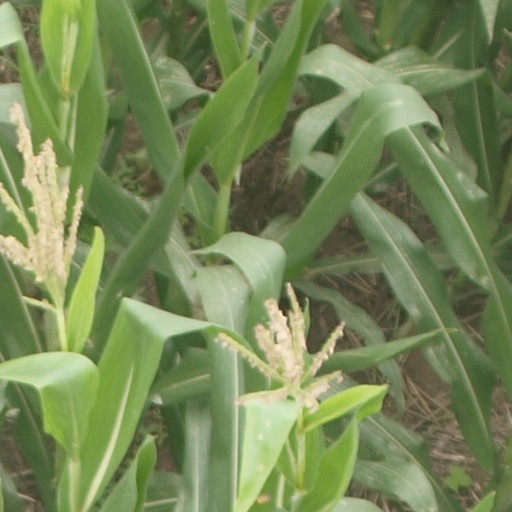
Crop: maize; corn